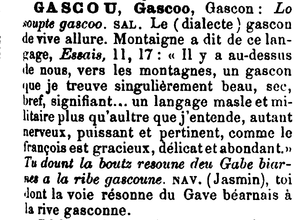
Le gascon est la variété de l'occitan propre au « triangle dit aquitain ». Sa genèse et les caractéristiques de son système vocalique et consonantique ainsi que celles de sa morphologie verbale, le font parfois considérer comme une langue spécifique. Il est plus généralement considéré comme un dialecte de l'occitan. Le gascon est reconnu comme une « langue en danger » sur l'atlas des langues de l'UNESCO.